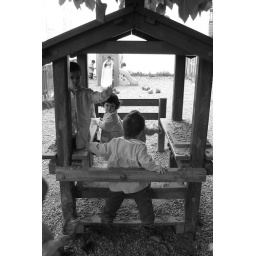
Playing in the wooden house